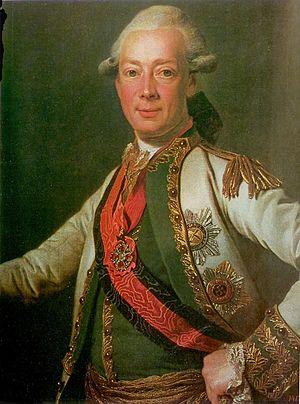
Alexandrino est le nom d’un château néoclassique sur la route de Peterhof dans les environs de la ville russe de Saint-Pétersbourg. Il doit son nom au dernier propriétaire d’avant la révolution, le comte Alexandre Dimitrievitch Cheremetiev.